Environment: lab
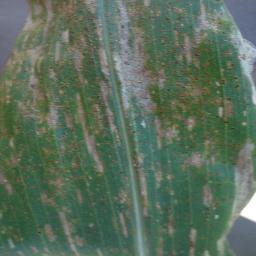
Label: gray_leaf_spot